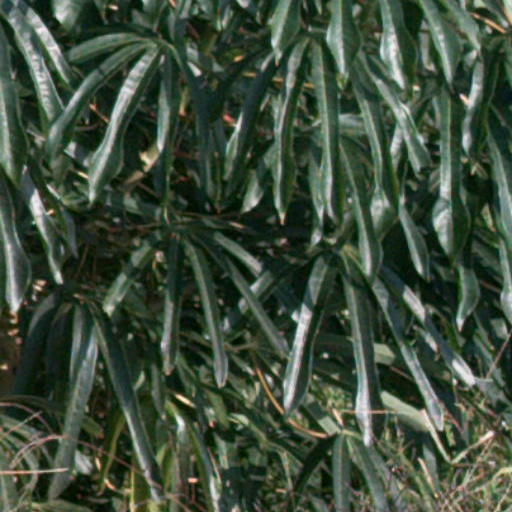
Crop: cassava